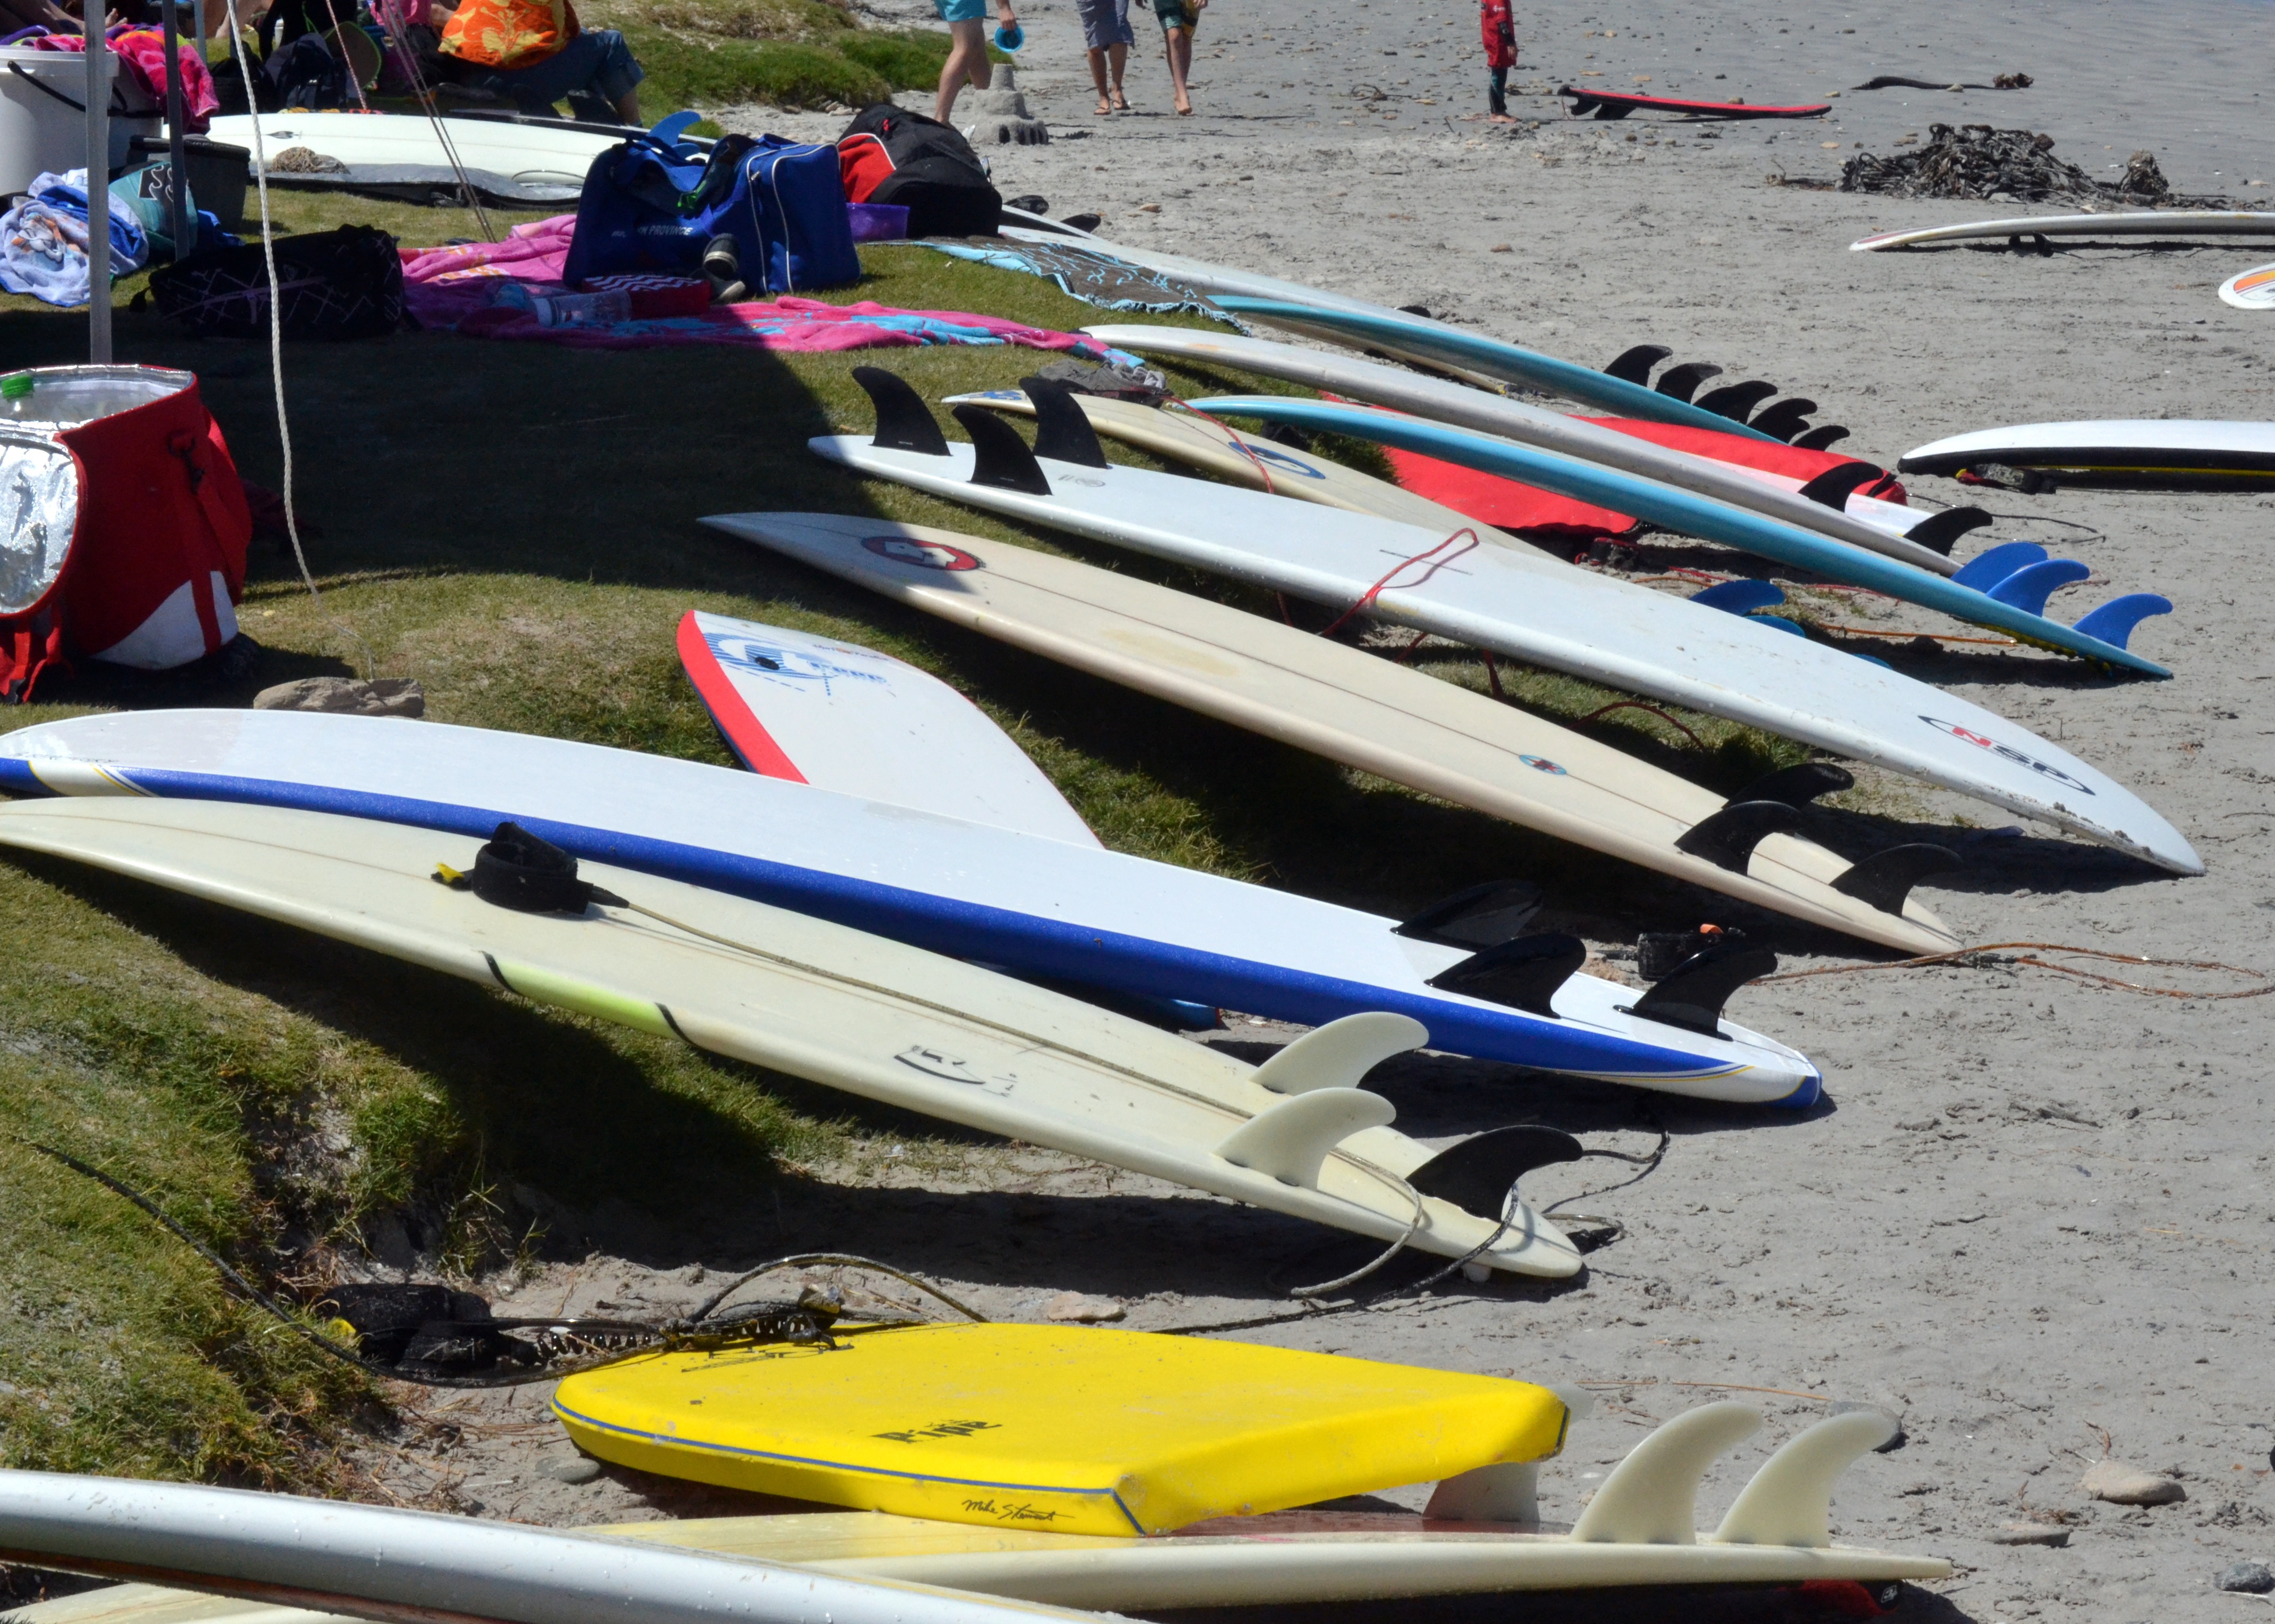
wing, sport, summer, airplane, aircraft, vehicle, aviation, skiing, boating, monoplane, atmosphere of earth, surfing equipment and supplies, powerboating, radio controlled toy